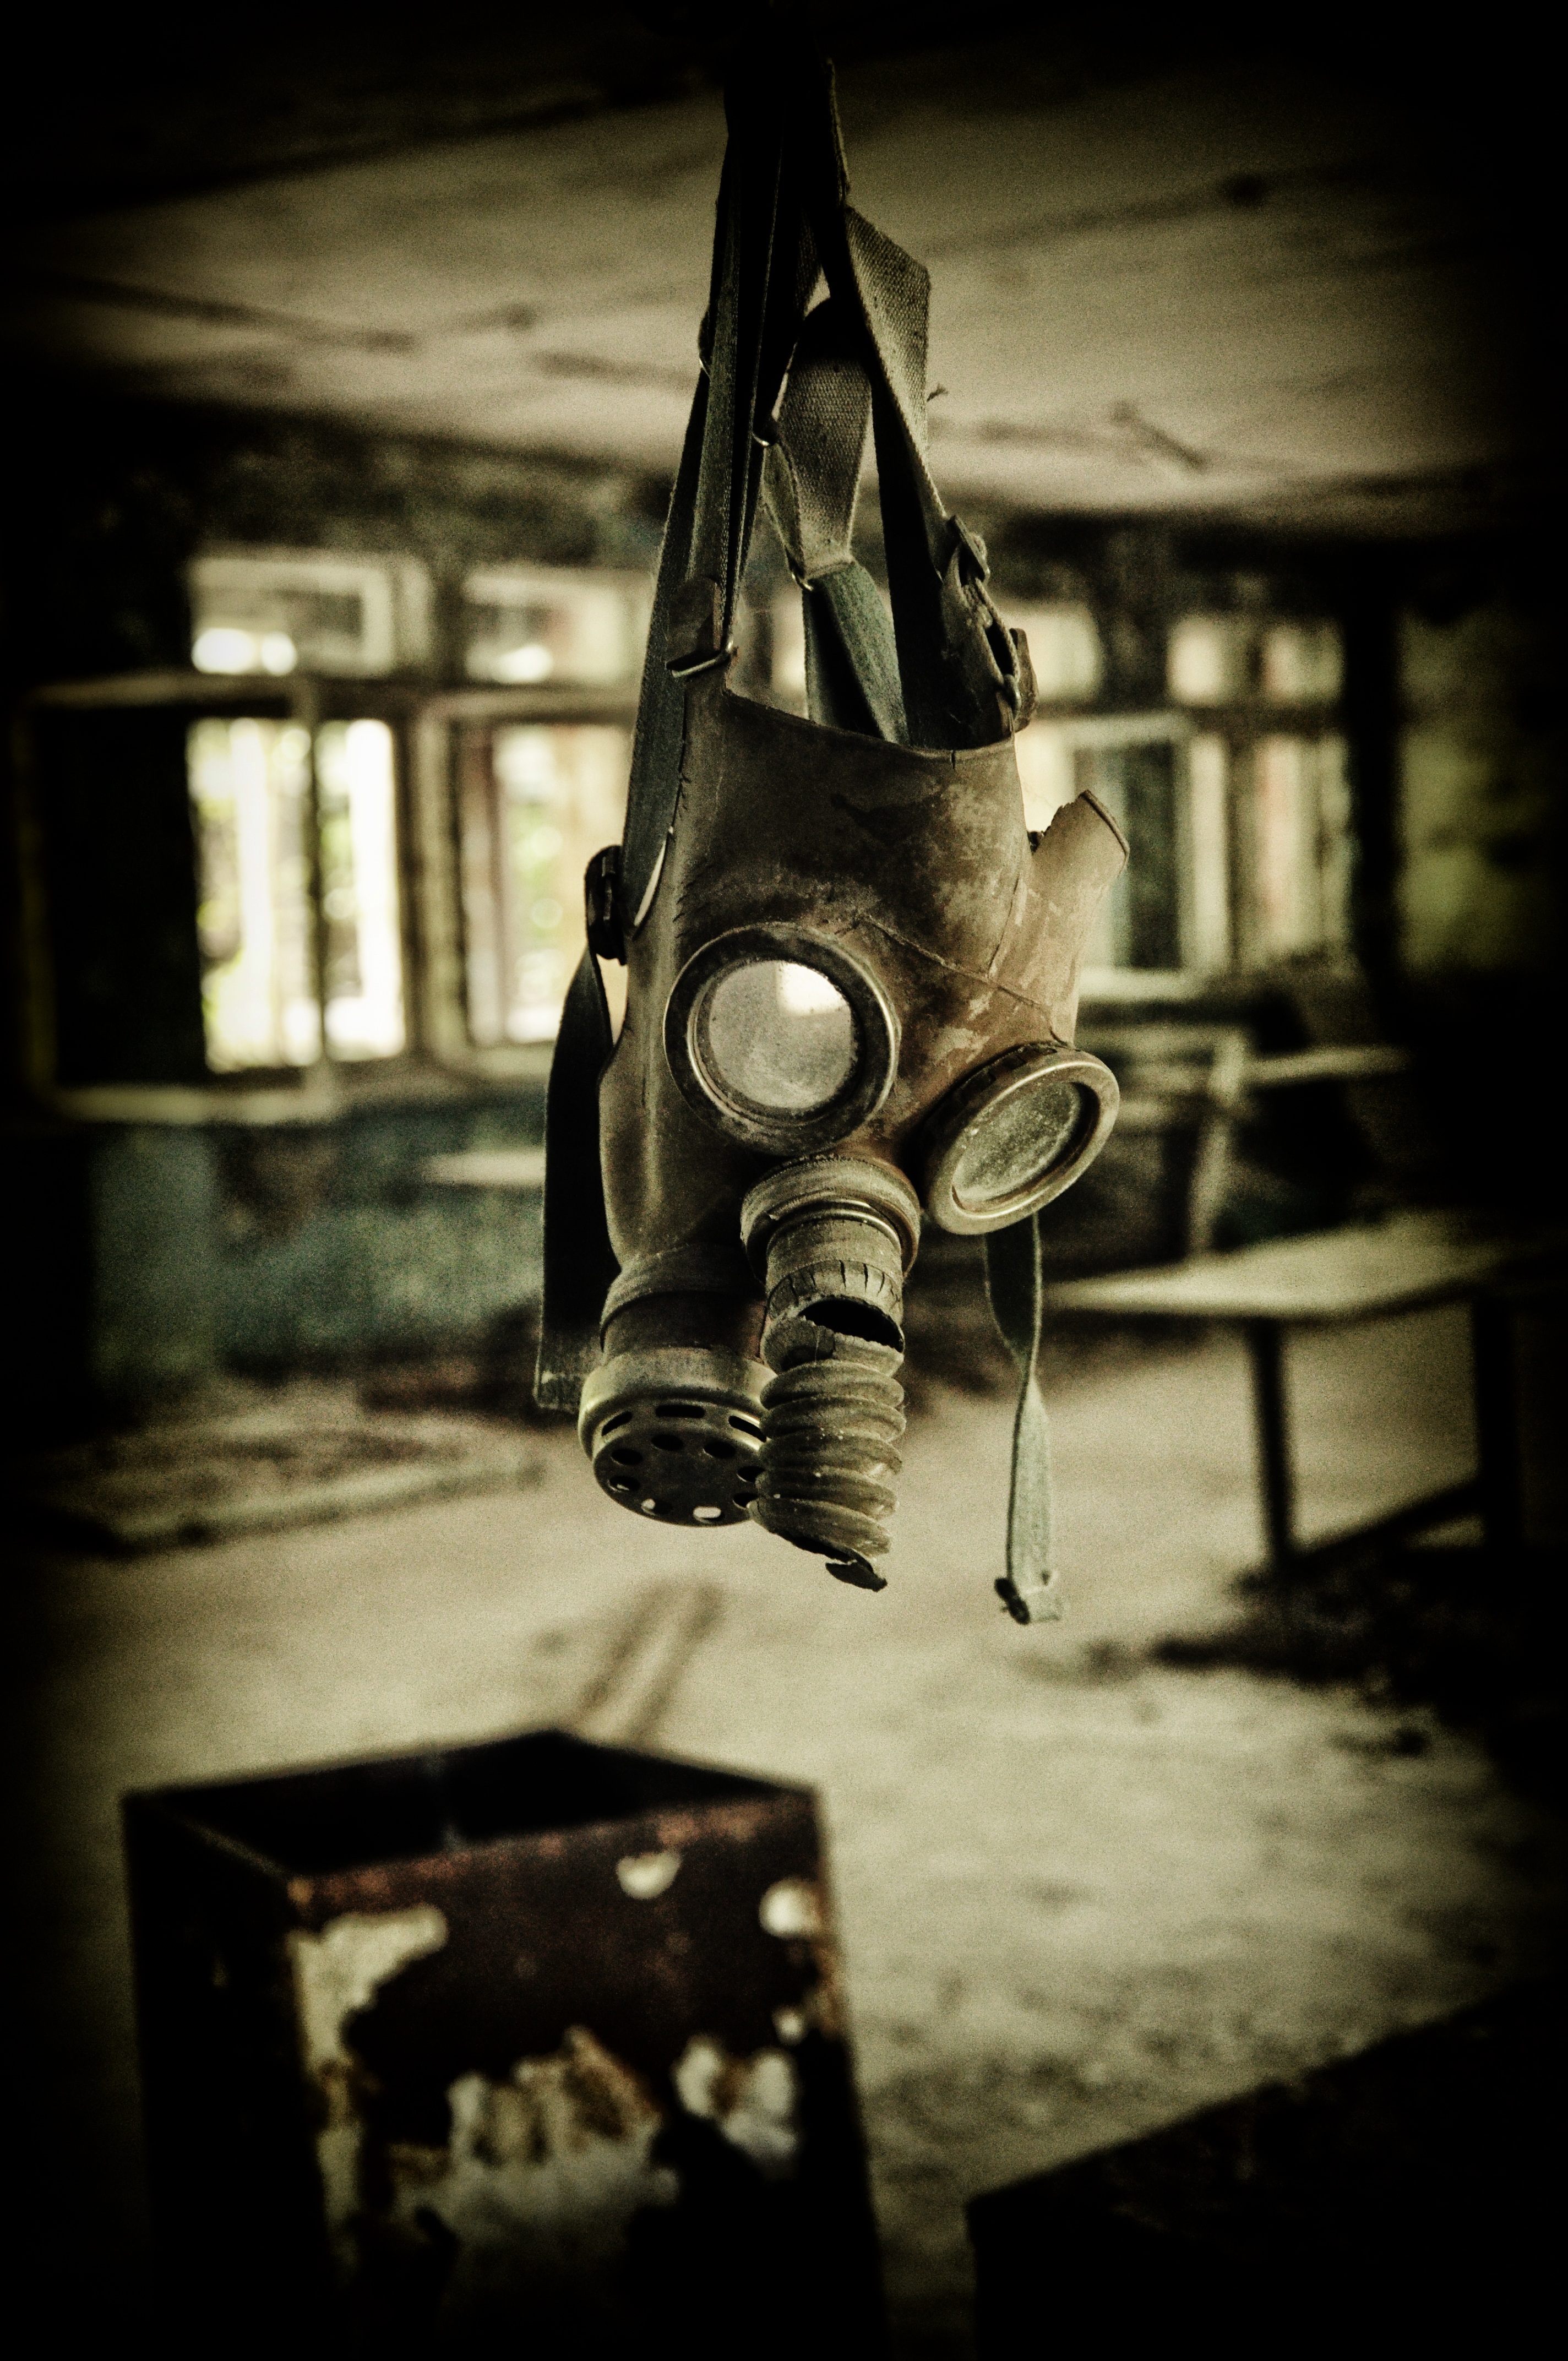
light, white, photography, darkness, clothing, black, monochrome, lighting, art, gas mask, photograph, pripyat, chernobyl, image, costume, shape